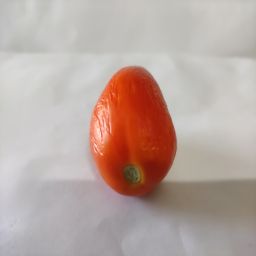
Crop: Tomato
Quality: Old